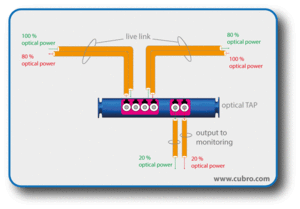
Un TAP réseau est un dispositif permettant de surveiller un réseau informatique sans le perturber.